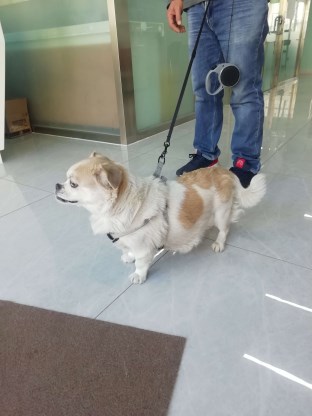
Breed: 3336-n000121-chinese_rural_dog